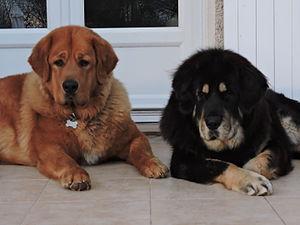
DOGUE DU TIBET Español: MASTIN TIBETANO Italiano: MASTIFF TIBETANO
Le Dogue du Tibet ou mastiff du Tibet est une race de chien de travail d'origine ancienne, employée par les bergers nomades de l'Himalaya. Do-khyi, son nom tibétain, signifie littéralement « chien de porte », il fut en effet le chien de garde traditionnel des monastères tibétains. Parmi les chiens tibétains, il est le seul qui soit classé dans le deuxième groupe, celui des molosses.